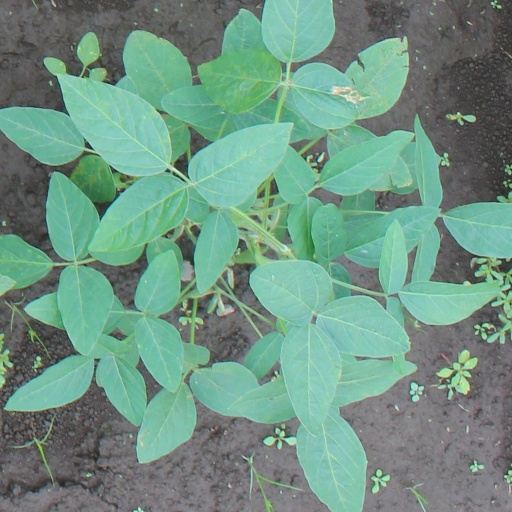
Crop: soybean